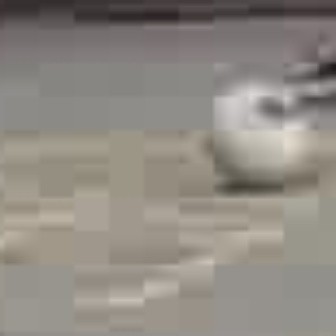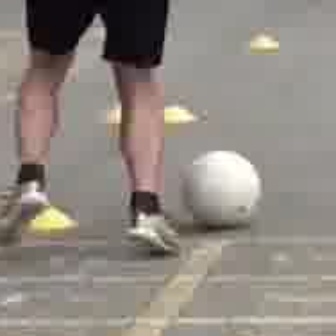
  Please identify the target specified by the bounding box [196,71,300,176] in the first image and locate it in the second image. Return the coordinates in [x_min,y_min,x_max,y_max] format.
Answer: [177,146,257,227]